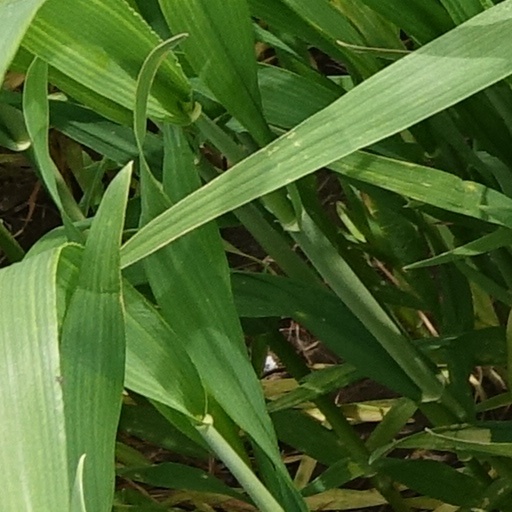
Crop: wheat